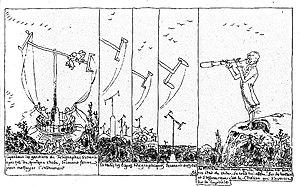
Bande dessinée de Rodolphe Töpffer, datant de 1831, sur laquelle on peut voir un télégraphe Chappe.
Le télégraphe Chappe est un moyen de communication visuel par sémaphore, sur des distances de plusieurs centaines de kilomètres, mis au point par Claude Chappe en 1794. Les sémaphores sont en général placés sur des tours dites tours Chappe.